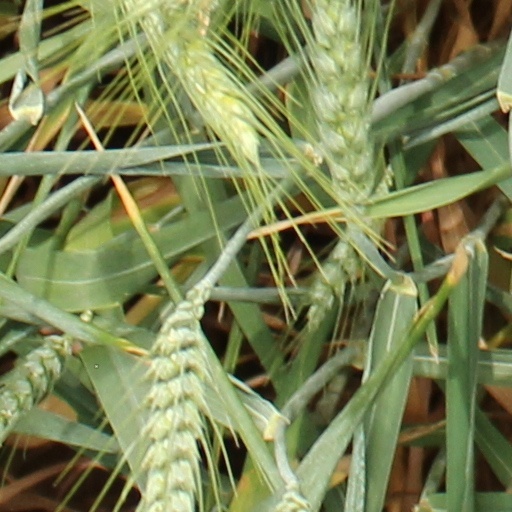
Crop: wheat